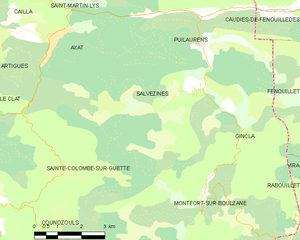
Carte des communes françaises: Salvezines